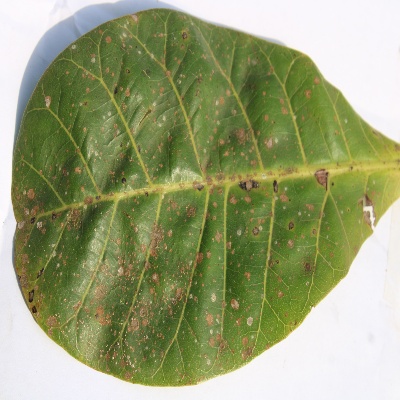
Crop: Cashew
Condition: red rust